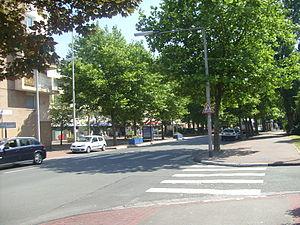
Quartier des Glacis à Dunkerque
La ville de Dunkerque est composée de plusieurs quartiers, issus pour la plupart des fusions et associations avec d'autres villes : Malo-les-Bains, Rosendaël, Dunkerque-Centre, Dunkerque-Sud, Saint-Pol-sur-Mer, Petite-Synthe, Fort-Mardyck et Mardyck. Ces quartiers sont eux-mêmes découpés en plusieurs zones. L'article suivant les décrit.